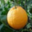
Label: orange